John Popham (military commander)

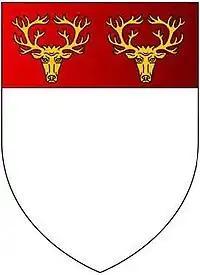
Arms of Popham: "Argent, on a chief gules two stag's heads cabossed or"

Sir John Popham (c. 1395 – c. 1463) was MP for Hampshire and Sheriff of Hampshire. He was a military commander and speaker-elect of the House of Commons. He took part in Henry V's invasion of France in 1415 and in the French wars under John of Lancaster, 1st Duke of Bedford. He was elected Speaker of the House of Commons in 1449 but was permitted by King Henry VI to decline the office on the ground of infirmity.